Richard Hieram Sankey

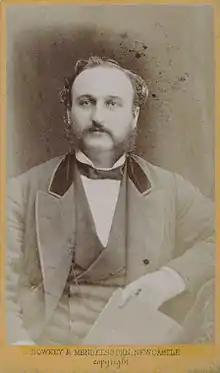
Albumen Carte de visite from the National Portrait Gallery

Lieutenant-General Sir Richard Hieram Sankey (22 March 1829 – 11 November 1908) was an officer in the Royal (Madras) Engineers in the East India Company's army in British India, later transferring to the British Army after the Indian Rebellion of 1857 and the assumption of Crown rule in India. Sankey Tank which he constructed to meet the water demands of Bangalore is named after him. The high court building in Bangalore, "Attara Kacheri", was designed by him and built by Arcot Narrainswamy Mudaliar.